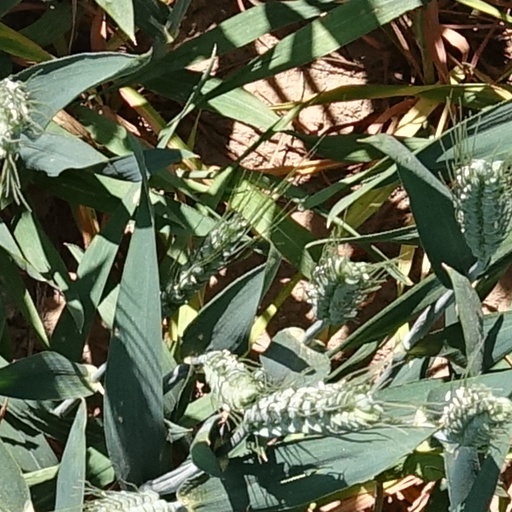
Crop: wheat